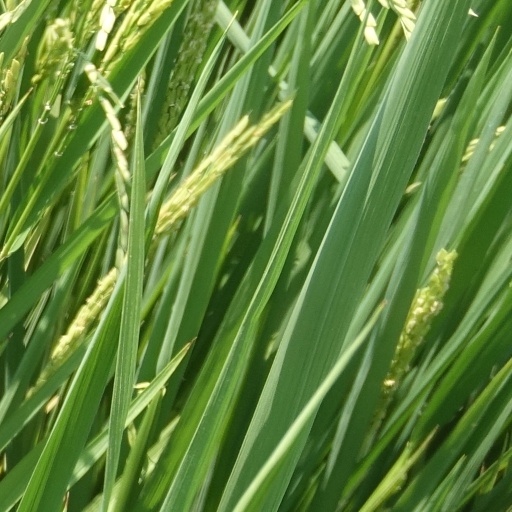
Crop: rice